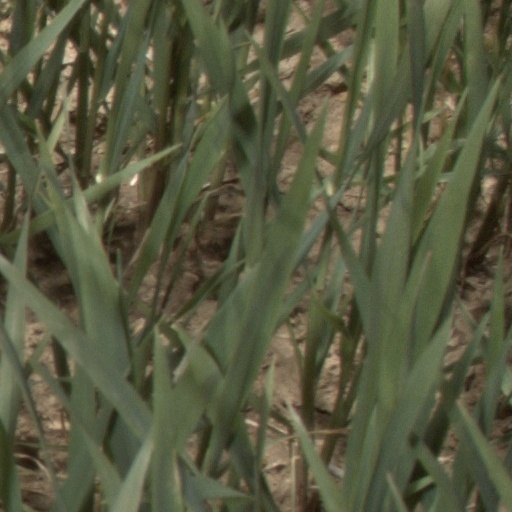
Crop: wheat